Charles Abraham Chasselat

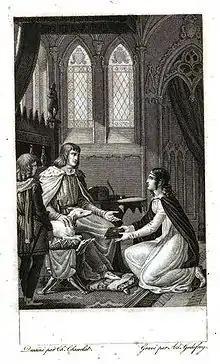

Charles Abraham Chasselat, a French historical painter, was the son of Pierre Chasselat. He was born in Paris in 1782, and became a pupil of his father and of Vincent. He exhibited in 1812 'The Repose of Belisarius.' He also illustrated the works of Voltaire, Racine, Molière, and other authors, including the first French translations of Jane Austen's novels in the 1820s. He was employed in making drawings of state ceremonials, as the 'Funeral of Louis XVIII' and the 'Coronation of Charles X' He died in Paris in 1843. His son Henri Jean Saint-Ange Chasselat (1813–1880), a pupil of Lethière, painted historical and genre subjects.